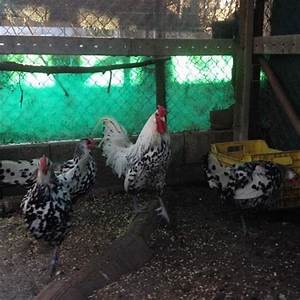
Label: chicken